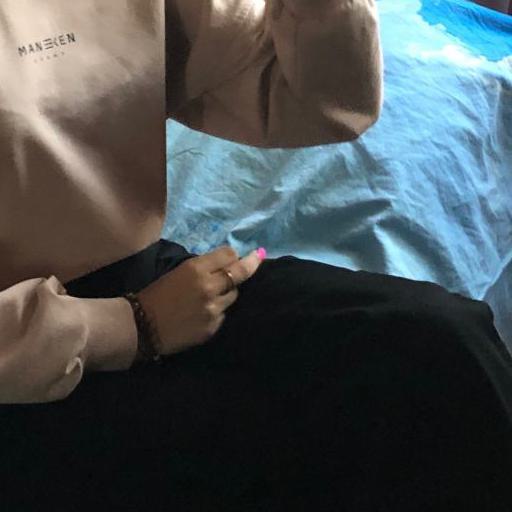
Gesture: no_gesture